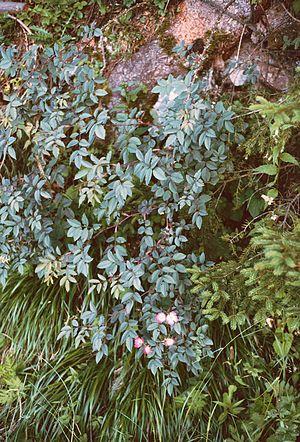
Le rosier à feuilles rouges est une espèce de rosier de la section des Caninæ, originaire des régions montagneuses d'Europe centrale et méridionale, des Pyrénées espagnoles jusqu'à la Bulgarie vers l'est et à la Pologne vers le nord.